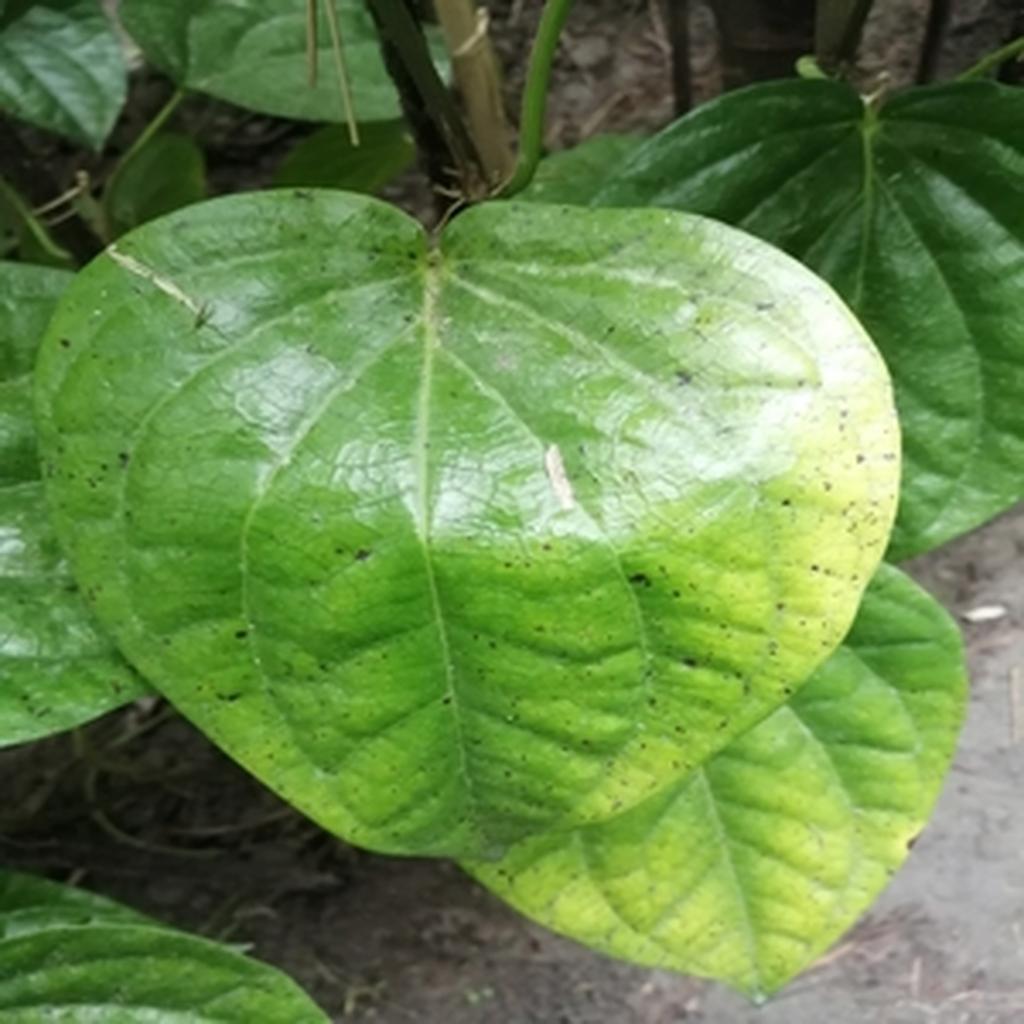
Label: Leaf_Spot